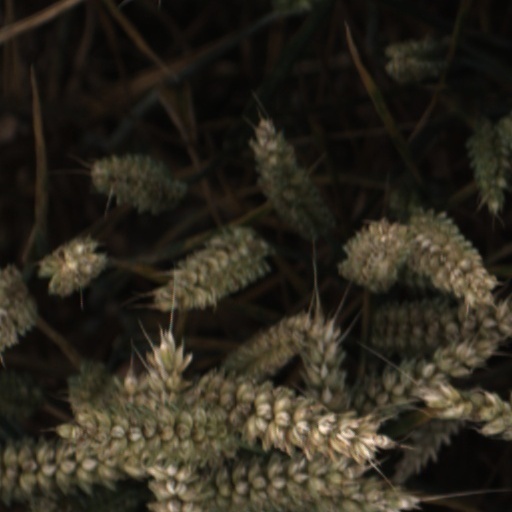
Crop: wheat